Plate of Origin

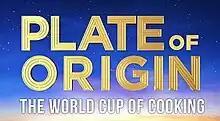

Plate of Origin was an Australian competitive cooking game show that was broadcast on the Seven Network. Celebrity chef Manu Feildel hosted the series alongside former "MasterChef Australia" judges chef Gary Mehigan and food critic Matt Preston. The series is described as ""The World Cup of Cooking"" or ""Country of Origin on a Plate"', "with teams competing by cooking international food cuisines.""